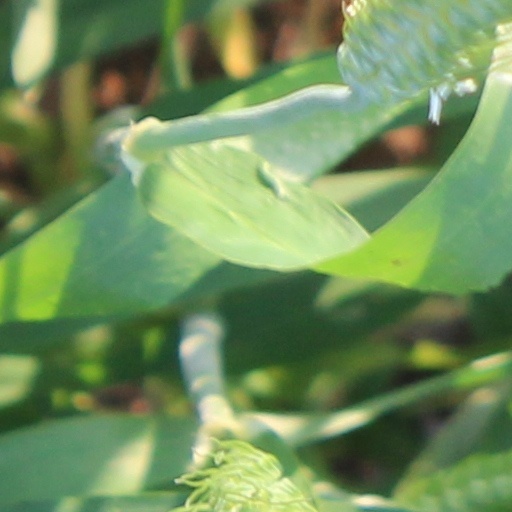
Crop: wheat